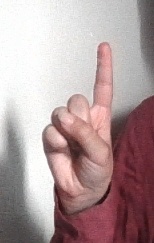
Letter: bb